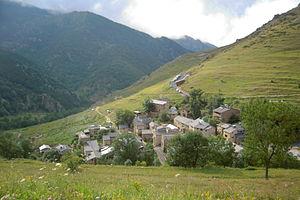
Vue générale du village de Mantet
Mantet est une commune française située dans le département des Pyrénées-Orientales, en région Occitanie.